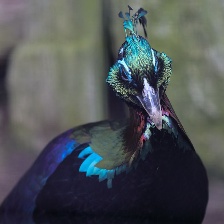
Species: HIMALAYAN MONAL
Scientific name: LOPHOPHORUS IMPEJANUS